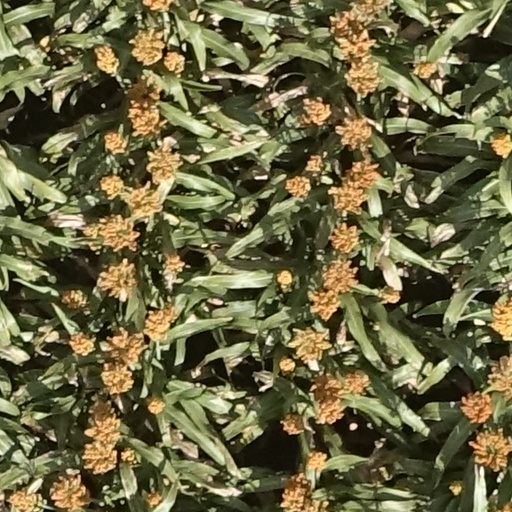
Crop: sorghum